PDF417

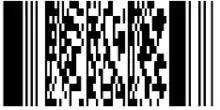
Sample of a PDF417 symbol

PDF417 is a stacked linear barcode format used in a variety of applications such as transport, identification cards, and inventory management. "PDF" stands for "Portable Data File", while "417" signifies that each pattern in the code consists of 4 bars and spaces in a pattern that is 17 units (modules) long.